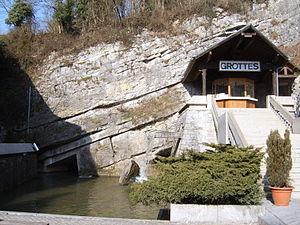
Le Rubicon et l'entrée des grottes de Remouchamps à Aywaille.
Le Rubicon est une rivière de Belgique, affluent en rive droite de l'Amblève faisant partie du bassin versant de la Meuse. Il coule entièrement en province de Liège dans la région calcaire de la Calestienne.